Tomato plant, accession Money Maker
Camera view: vertical (180 deg); turntable rotation: 210 degrees
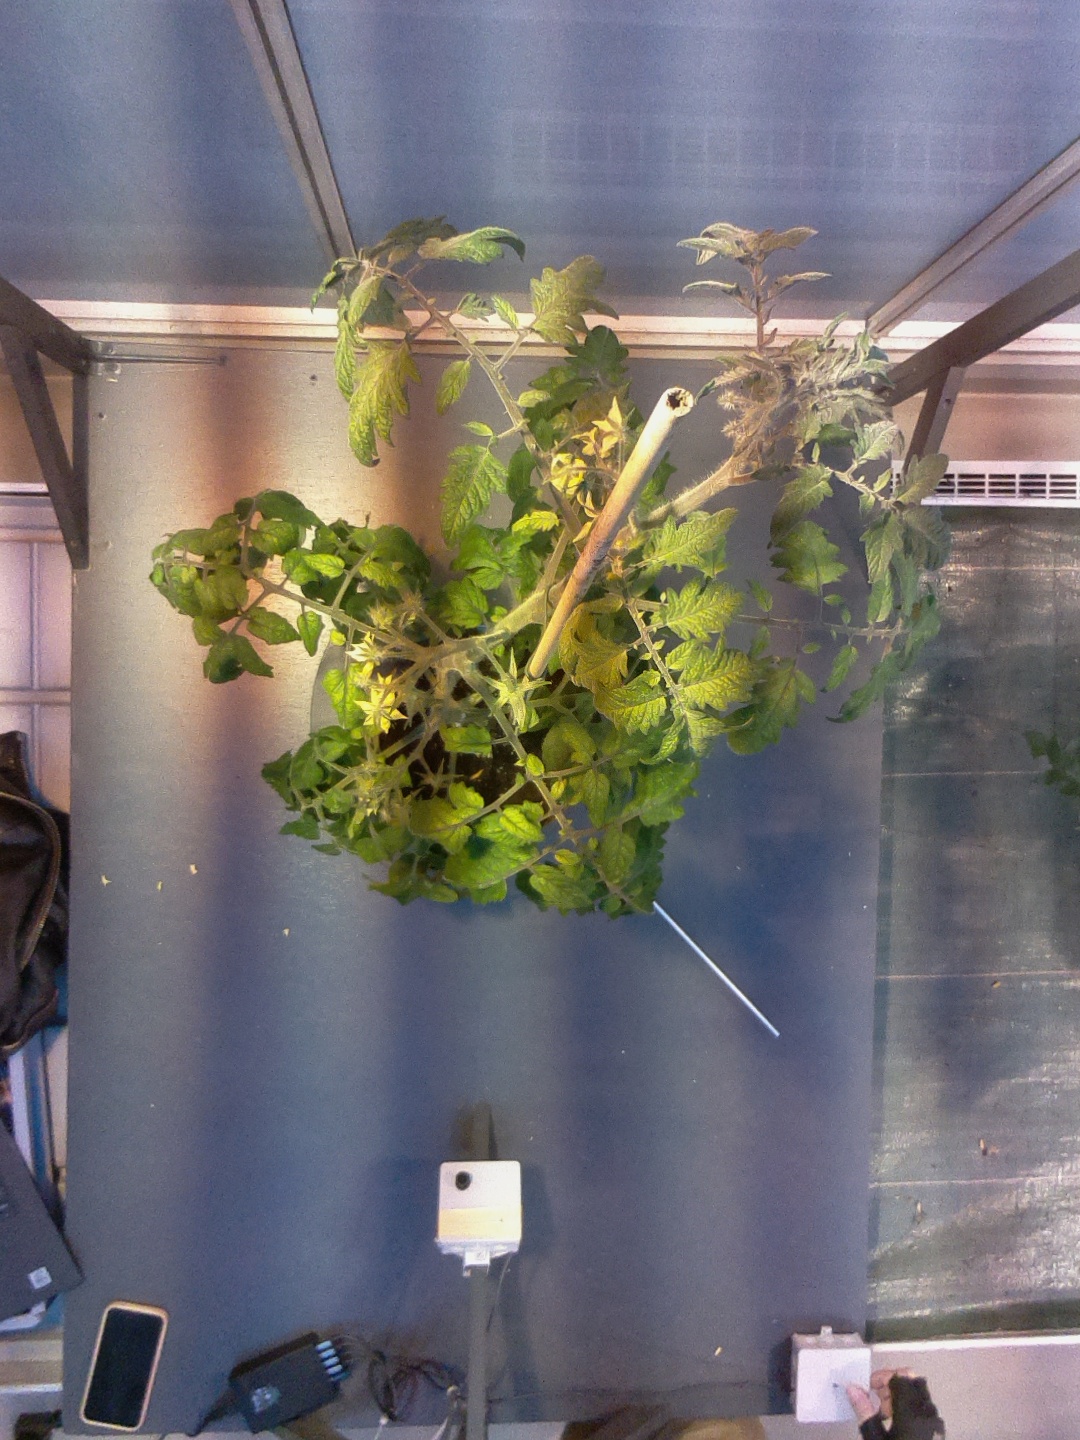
BBCH growth stage 71: 10%-20% of final fruit size